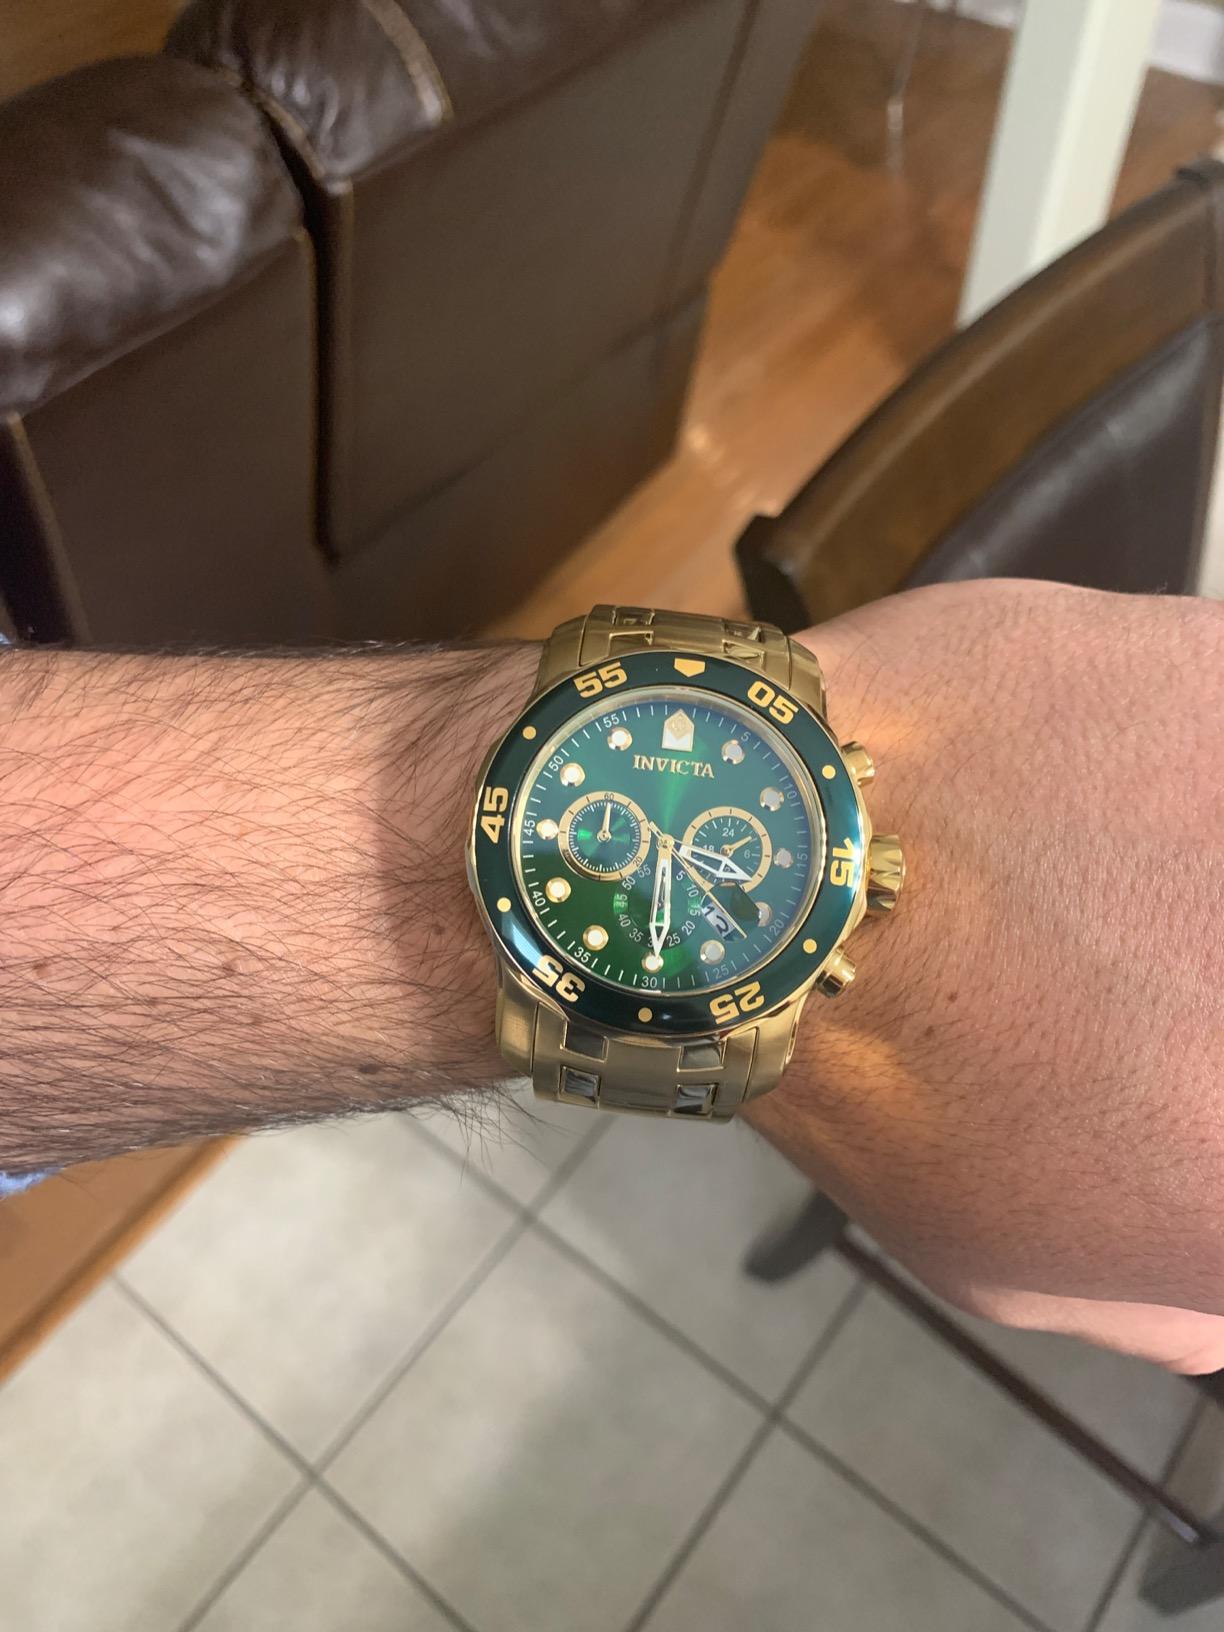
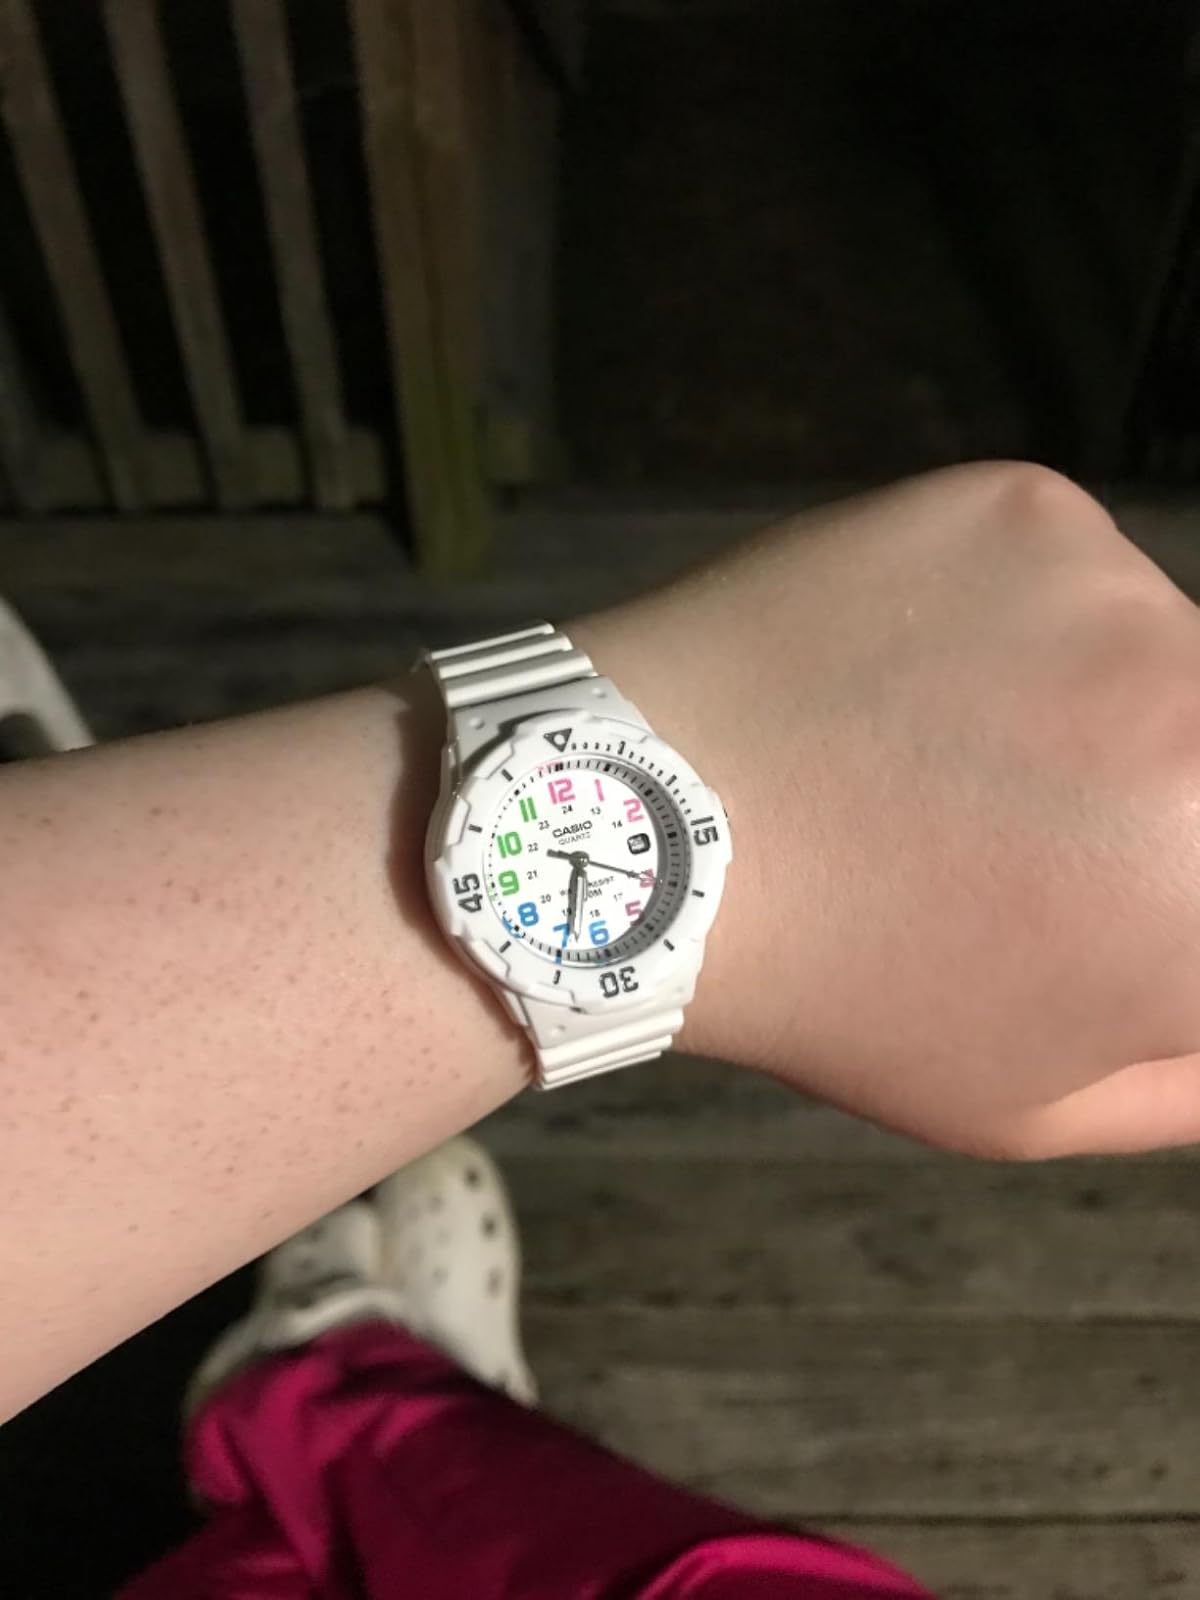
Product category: accessories_watch
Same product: no